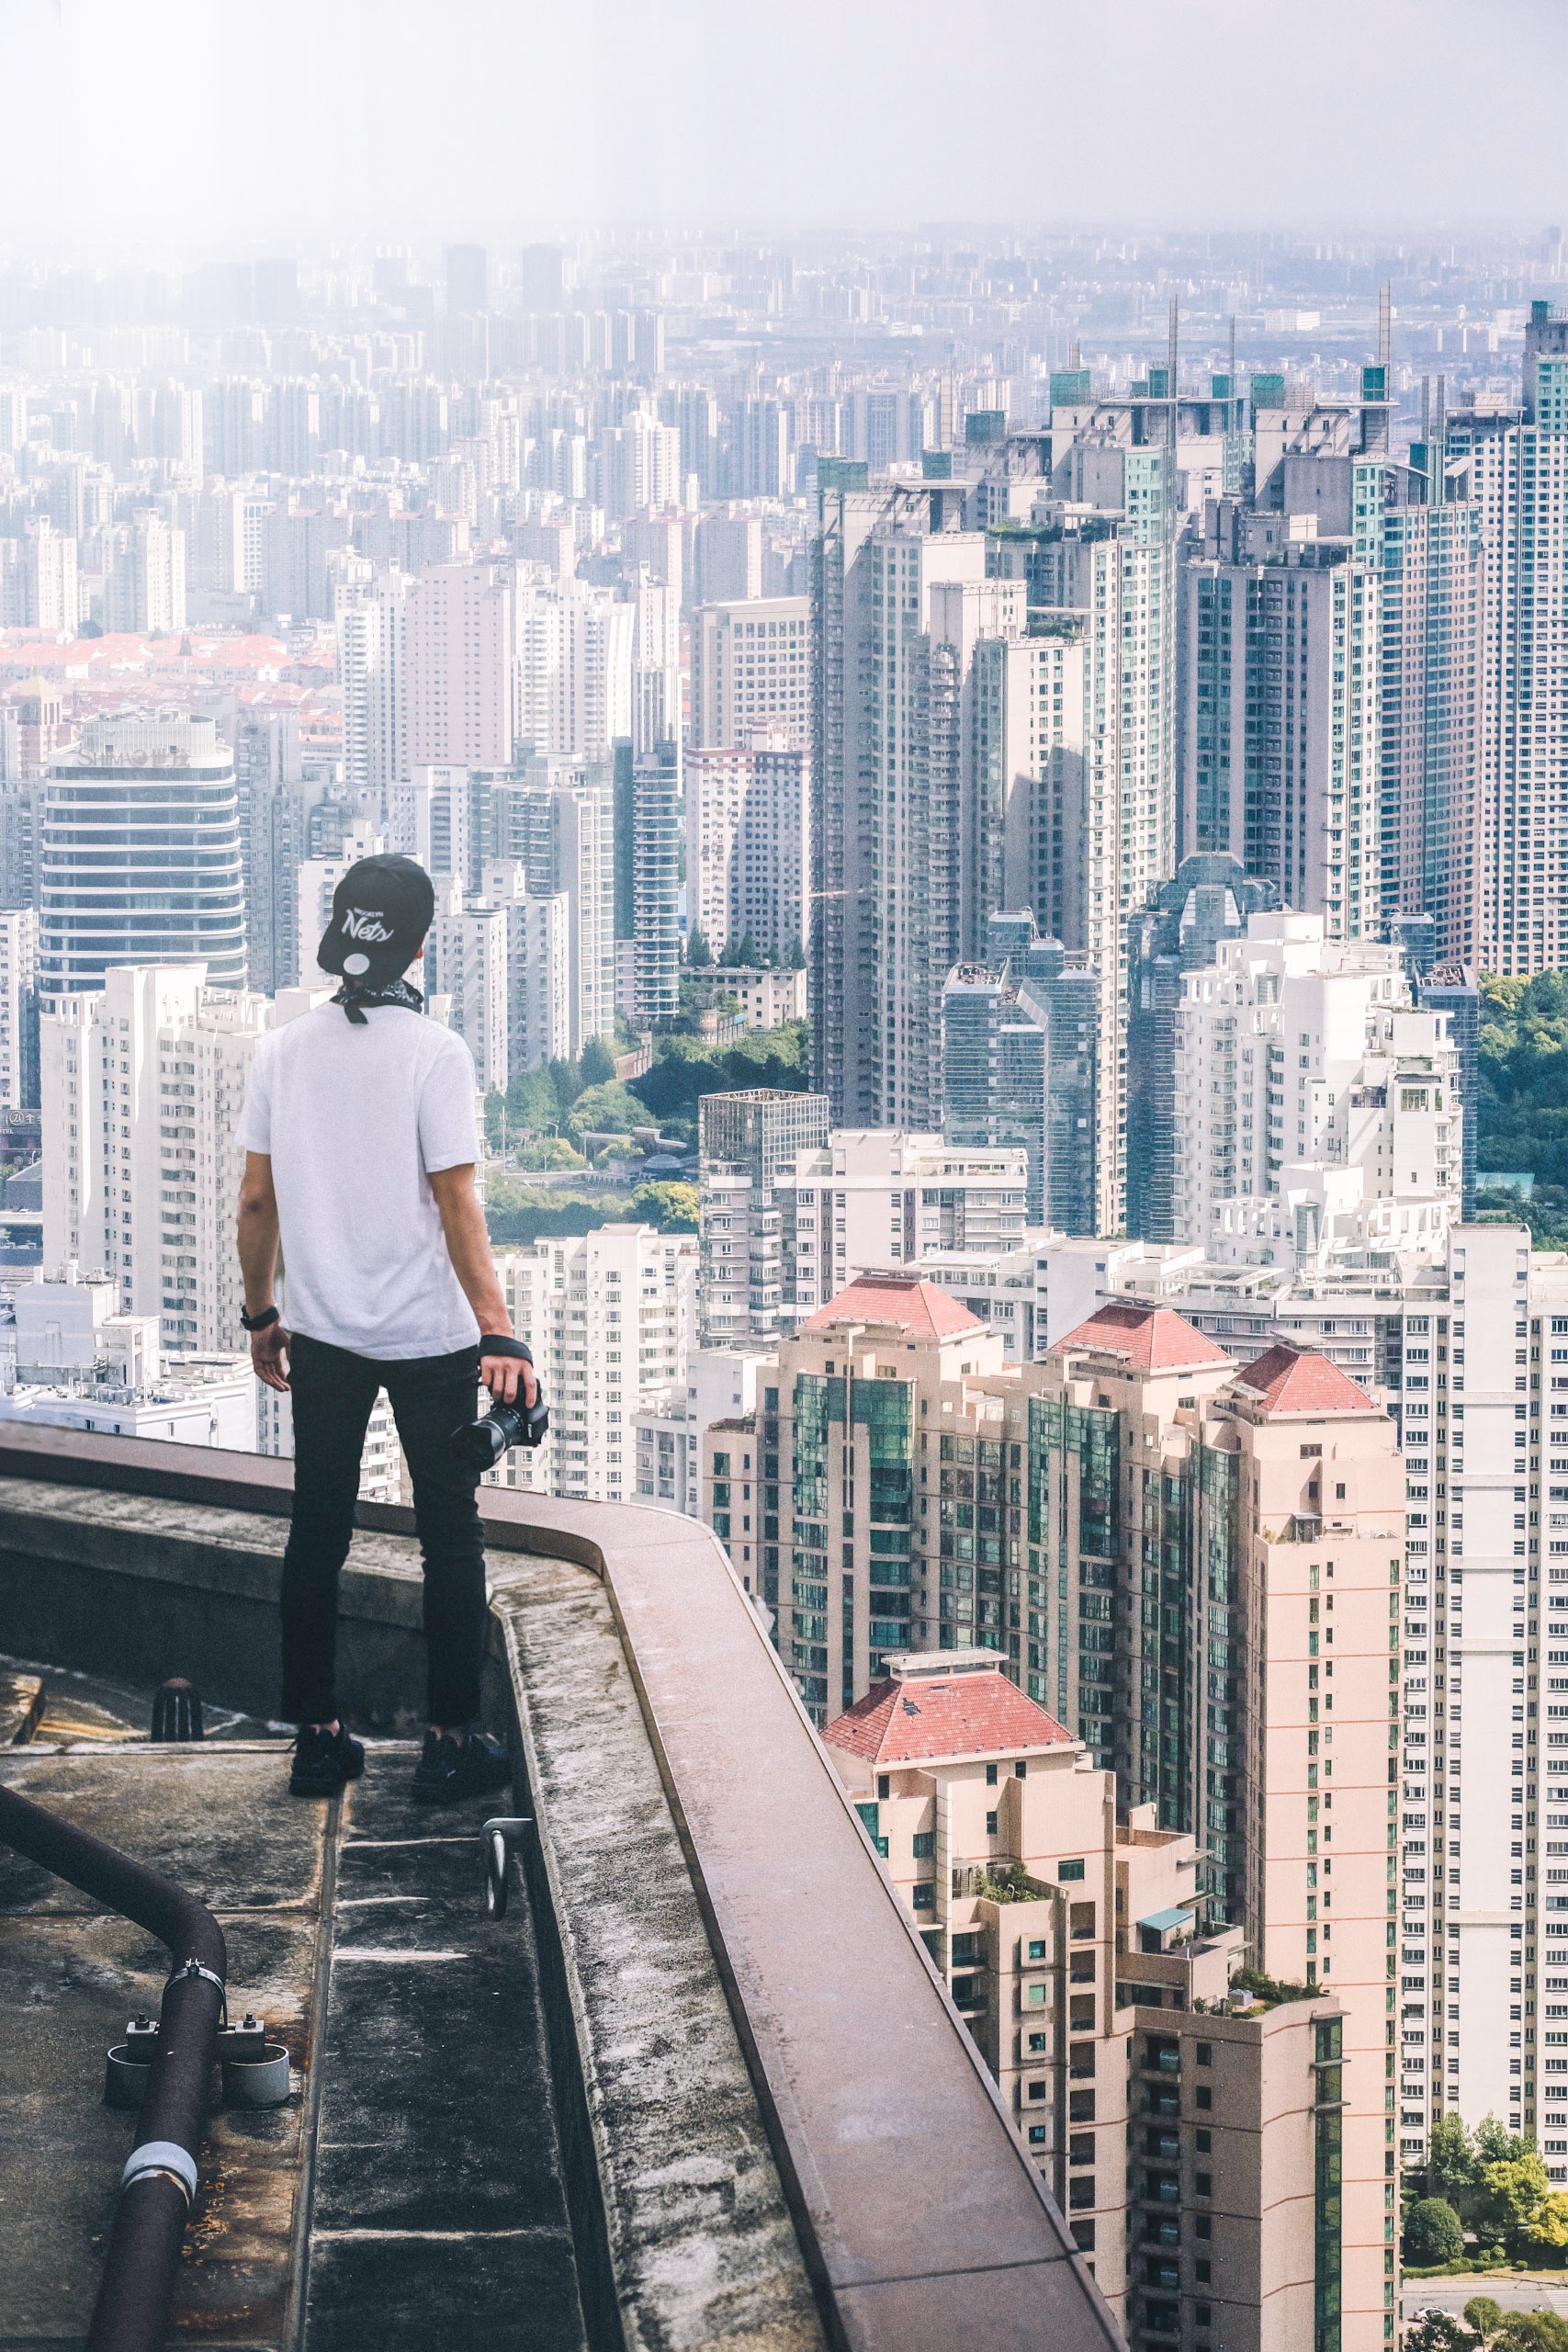
metropolitan area, urban area, metropolis, cityscape, city, skyscraper, daytime, human settlement, tower block, landmark, skyline, atmospheric phenomenon, downtown, building, architecture, travel, real estate, tourism, urban design, photography, landscape, tower, vacation, world